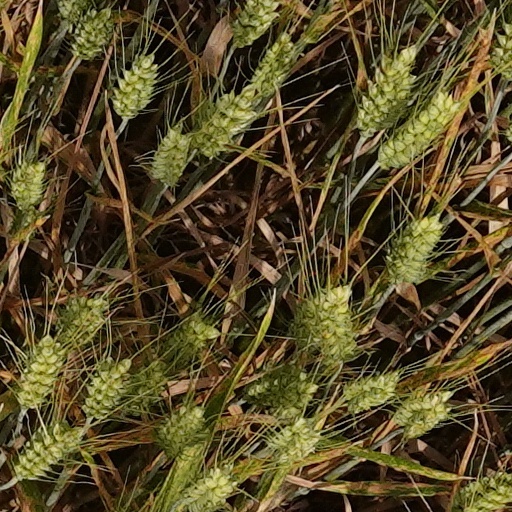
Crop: wheat